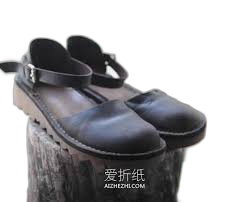
Waste category: shoes